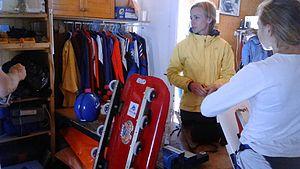
Maija tiruma la coach du club de bobsleigh luge skeleton de la plagne
Maija Tiruma est une ancienne lugeuse Lettone ayant pratiqué au haut niveau de 2000 à 2013.